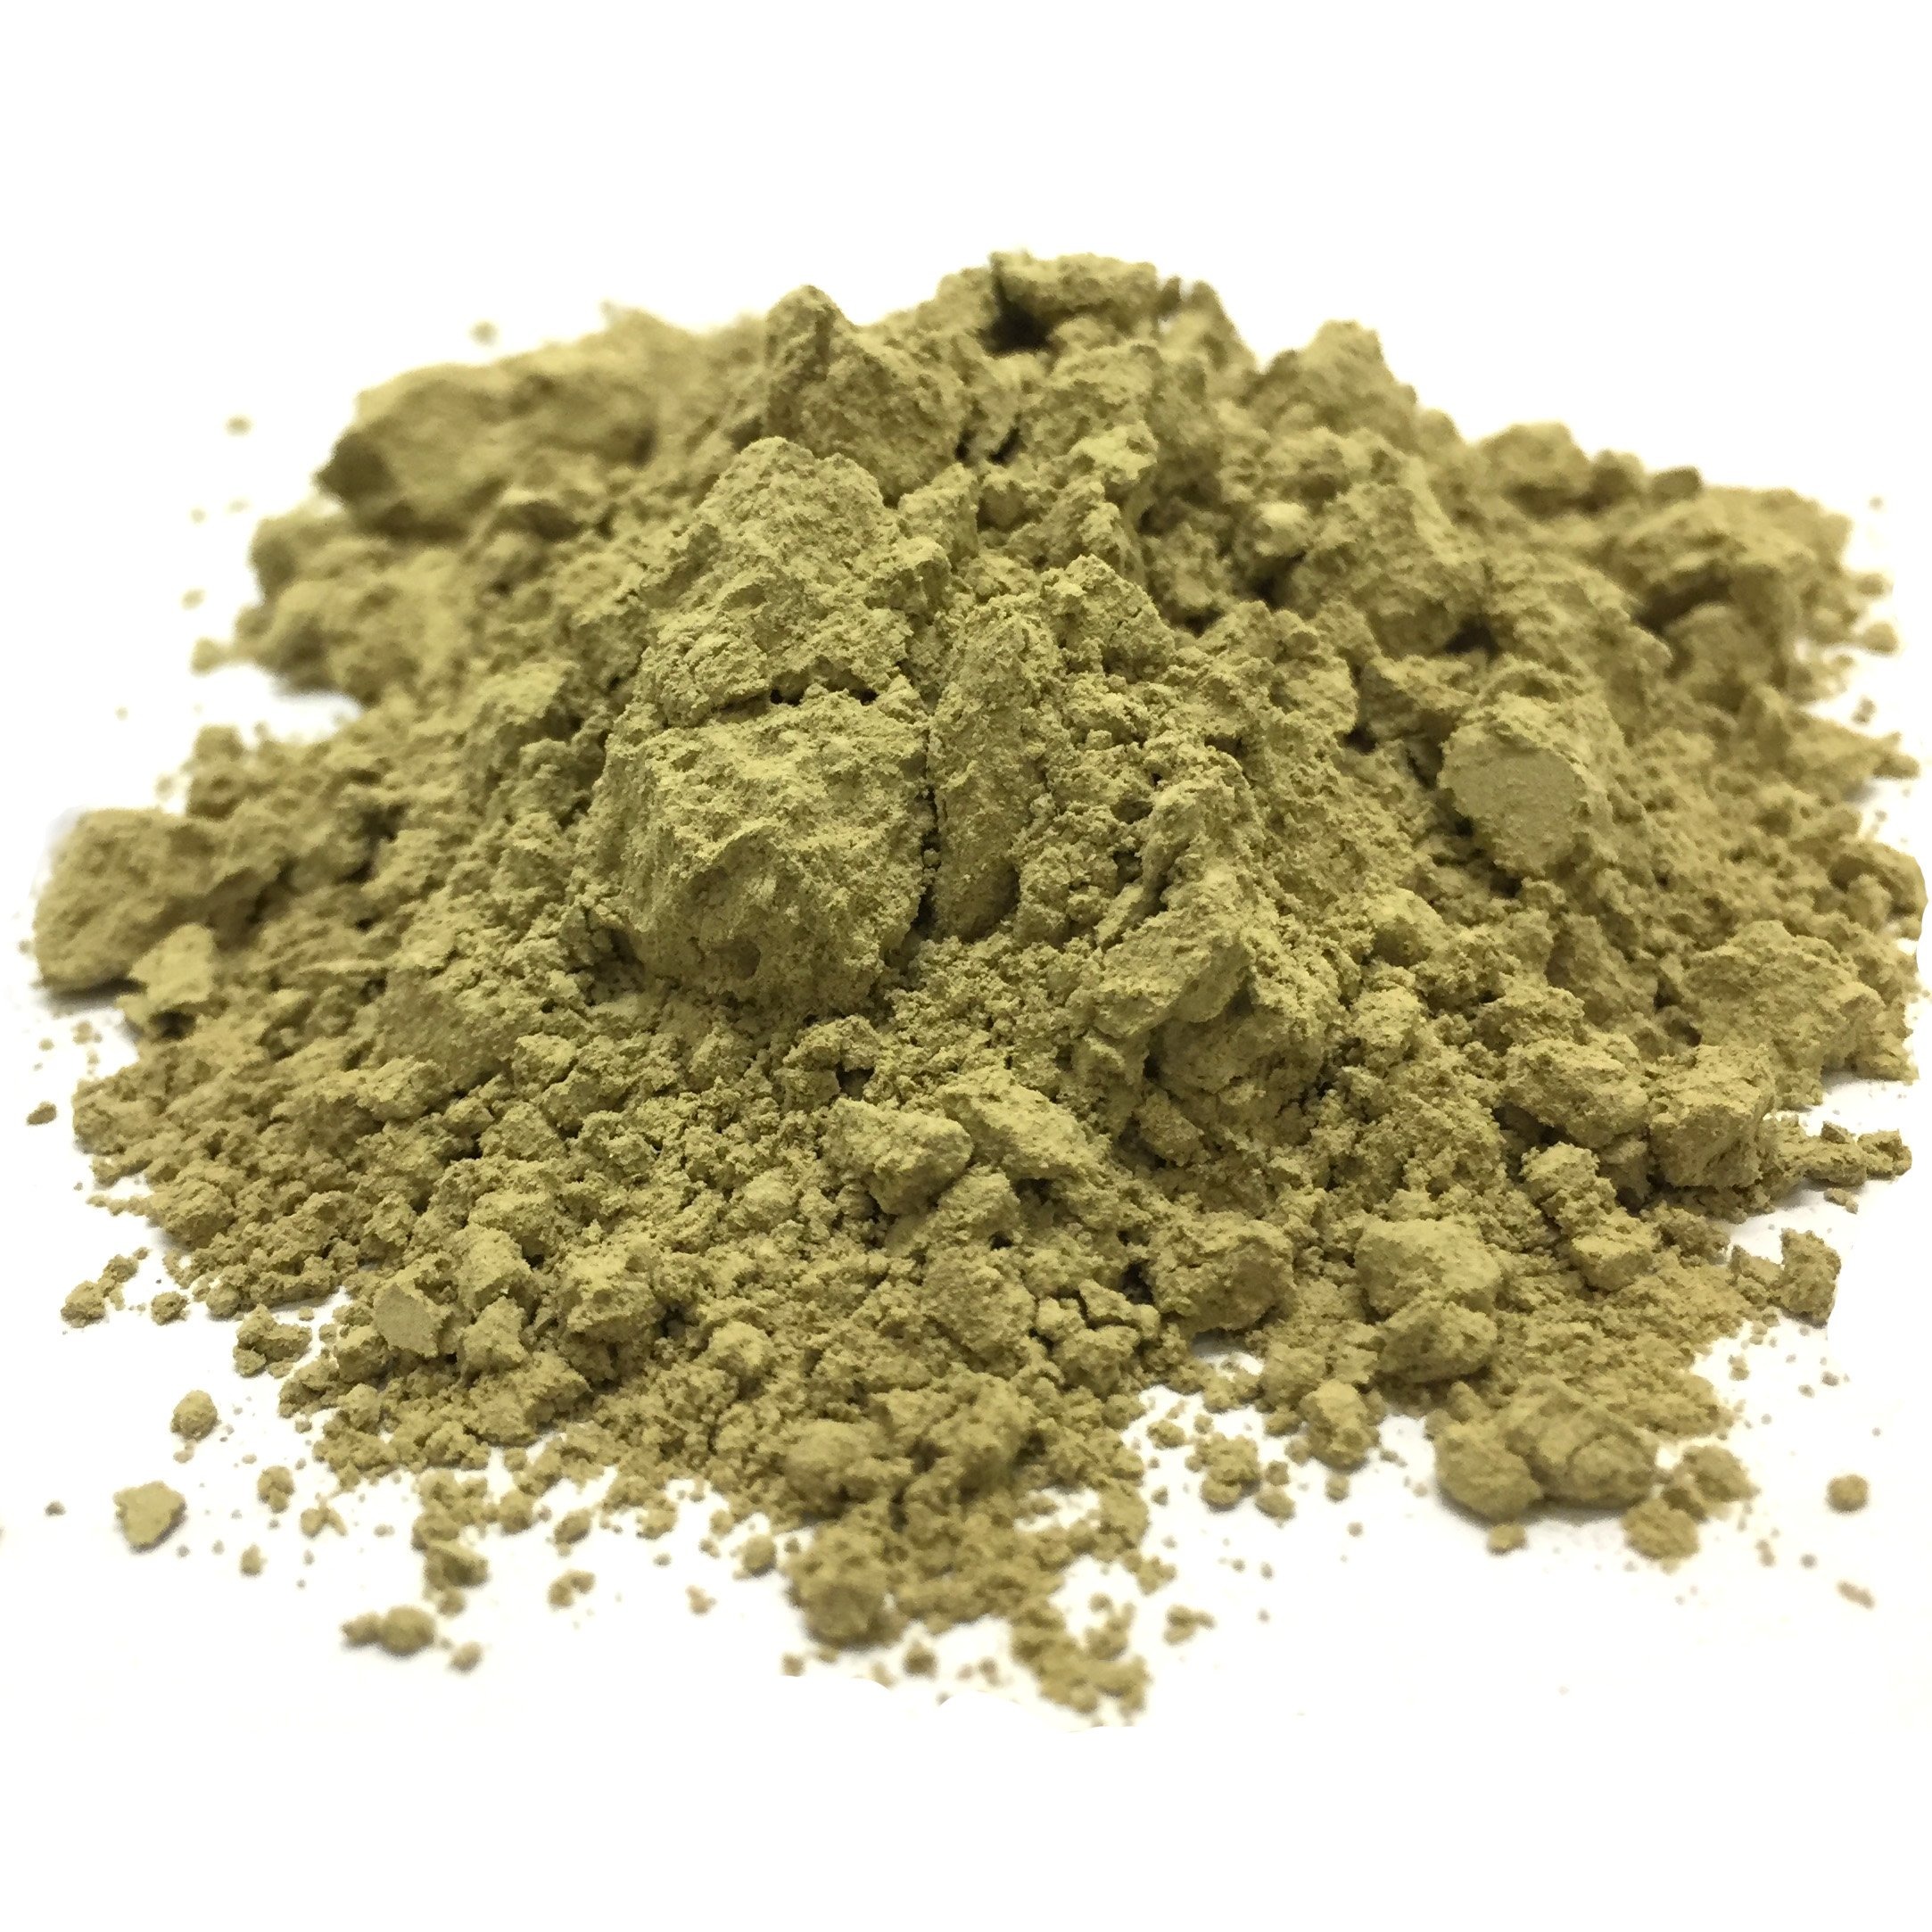
Item Name: Best Botanicals Pennyroyal Herb Powder 8 oz.
Product Description: Best Botanicals Pennyroyal Herb Powder 8 oz.
Value: 8.0
Unit: Ounce

Price: 8.8